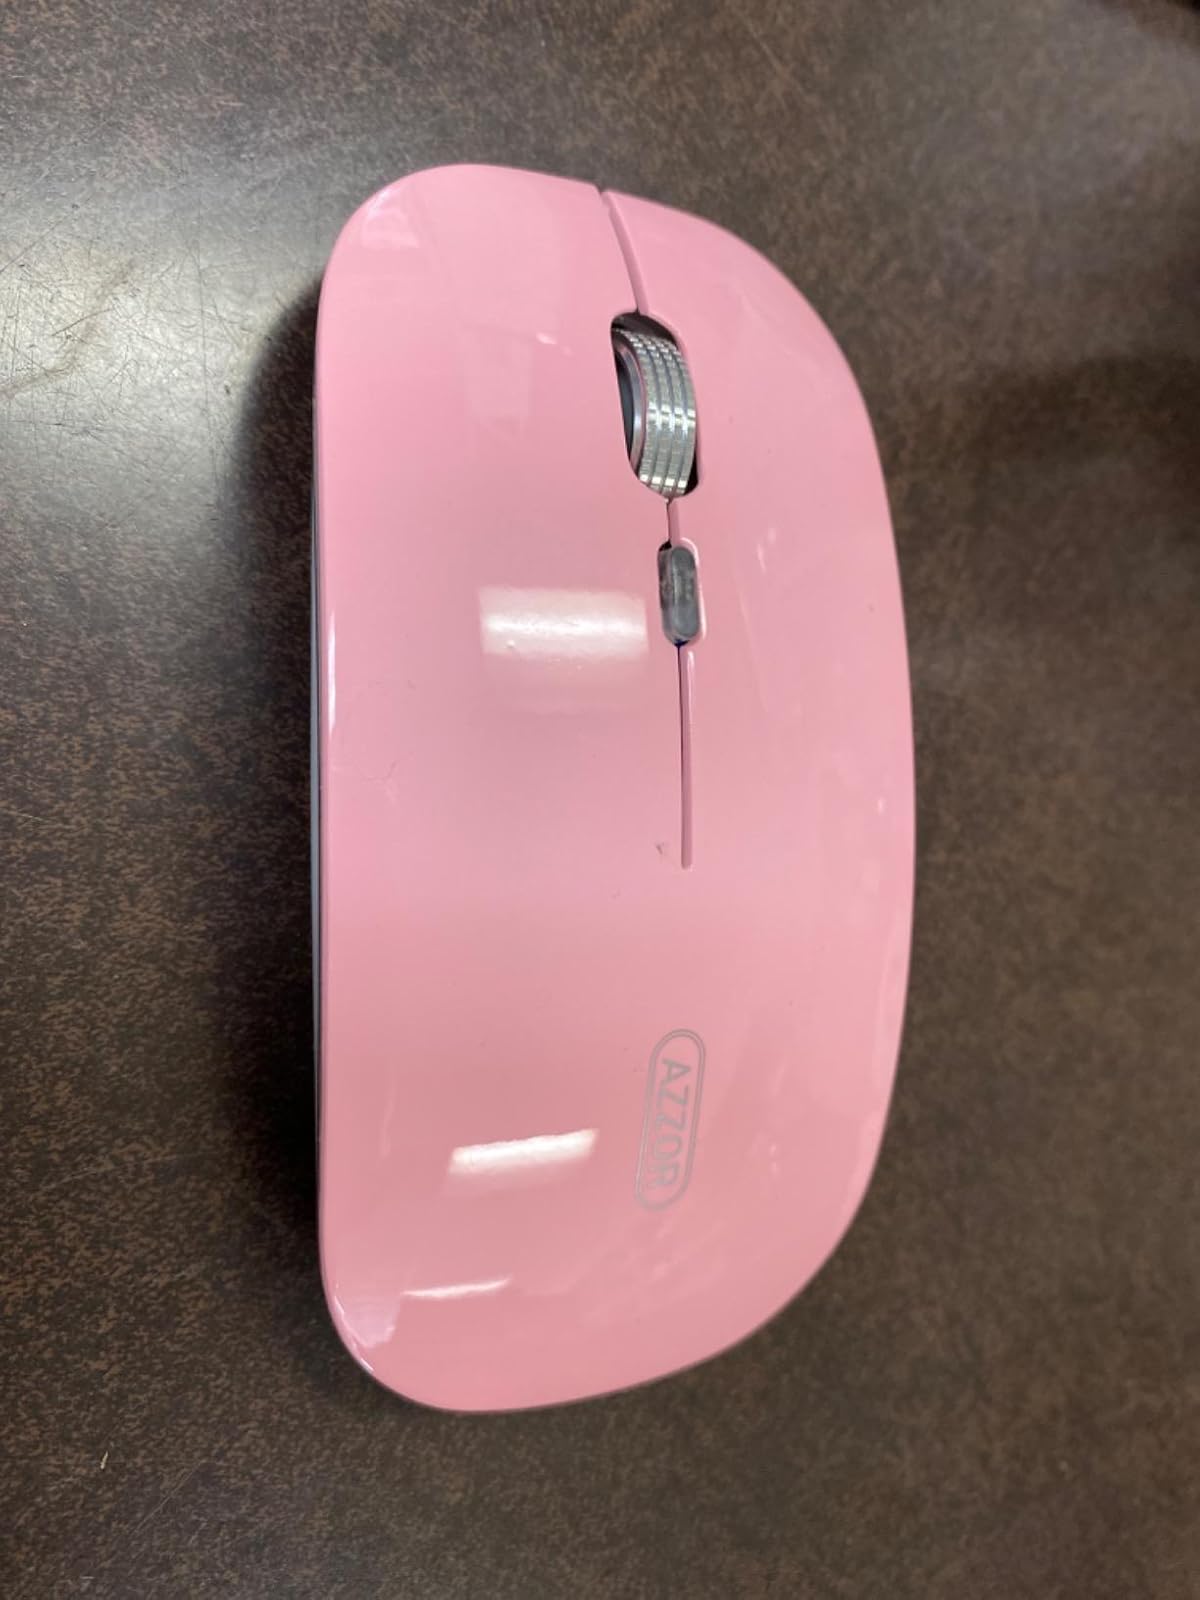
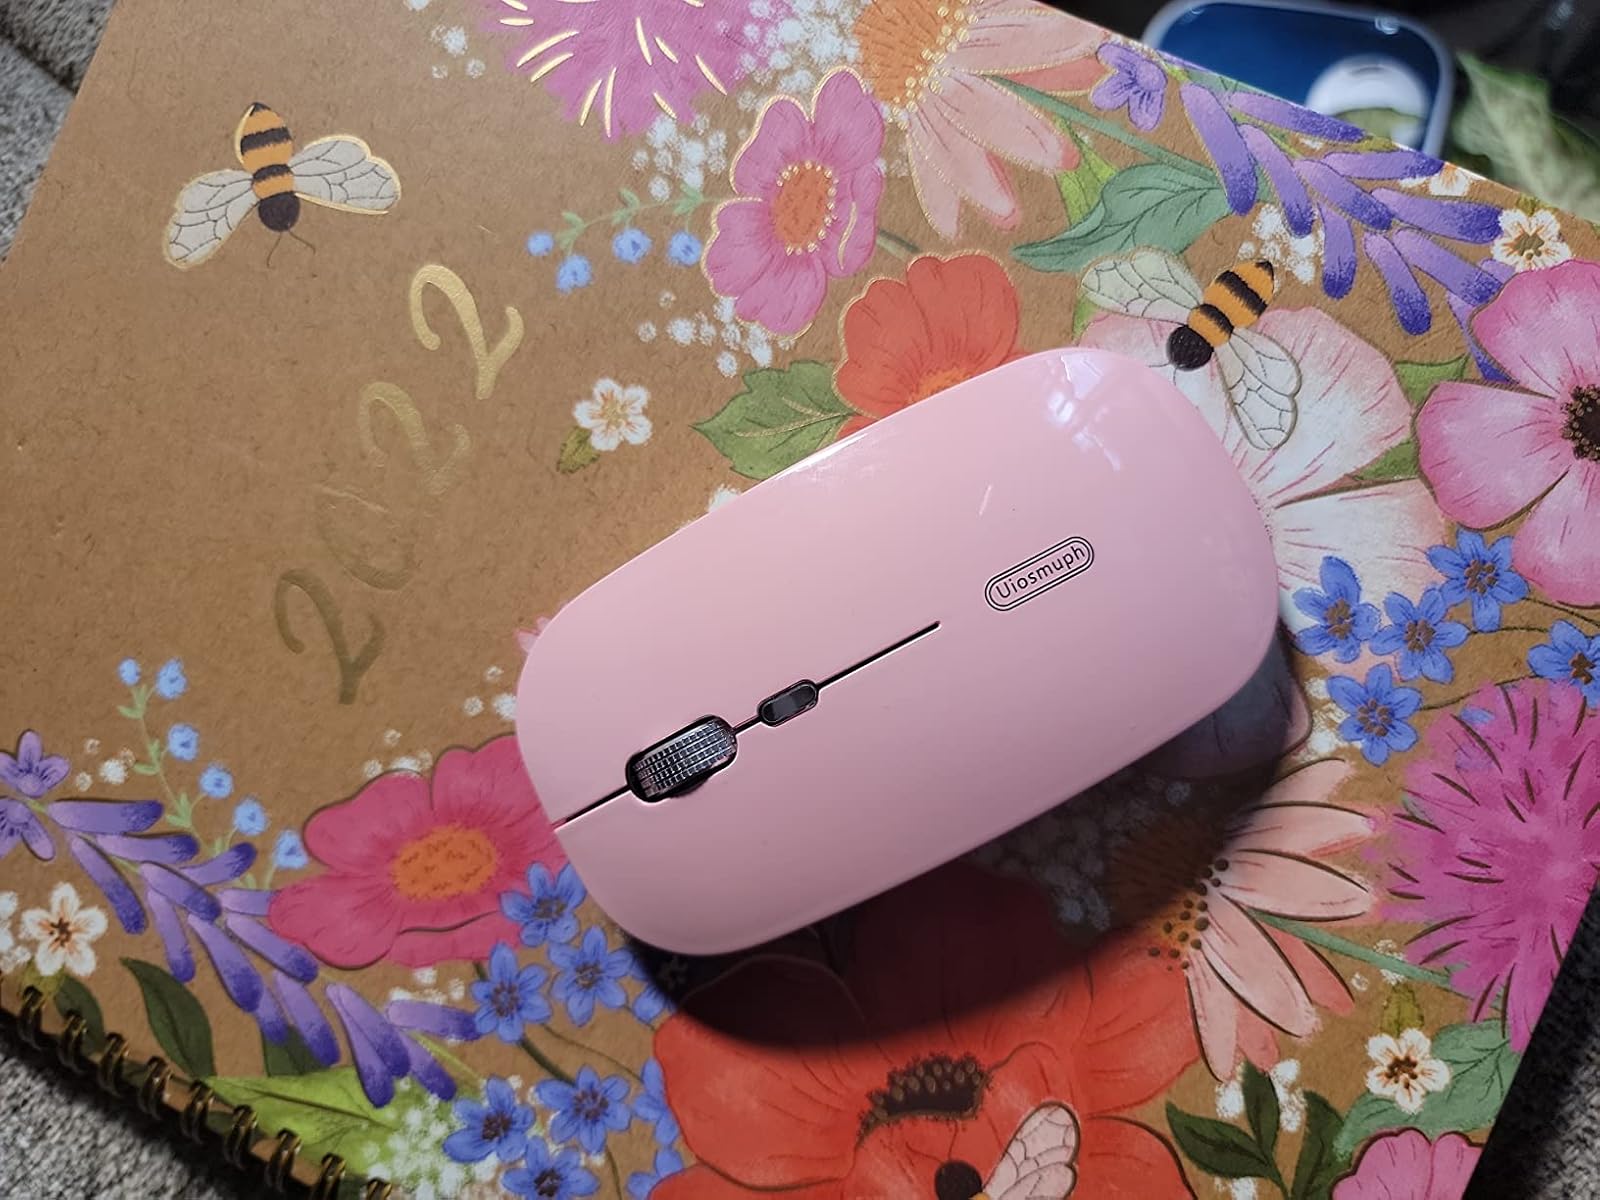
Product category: mouse
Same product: yes